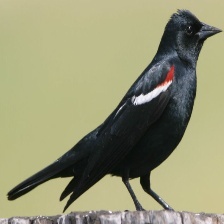
Species: TRICOLORED BLACKBIRD
Scientific name: AGELAIUS TRICOLOR